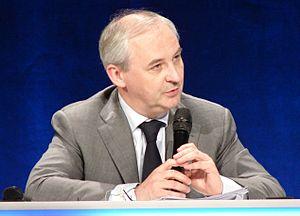
Francois Perol de la BPCE à Planète PME
François Pérol, né le 6 novembre 1963 au Creusot, est un haut fonctionnaire et banquier français. Inspecteur des Finances, il participe aux cabinets des ministres de l'Économie, des Finances et de l'Industrie, Francis Mer, puis Nicolas Sarkozy, et rejoint ce dernier à l'Élysée en 2007 comme conseiller économique.